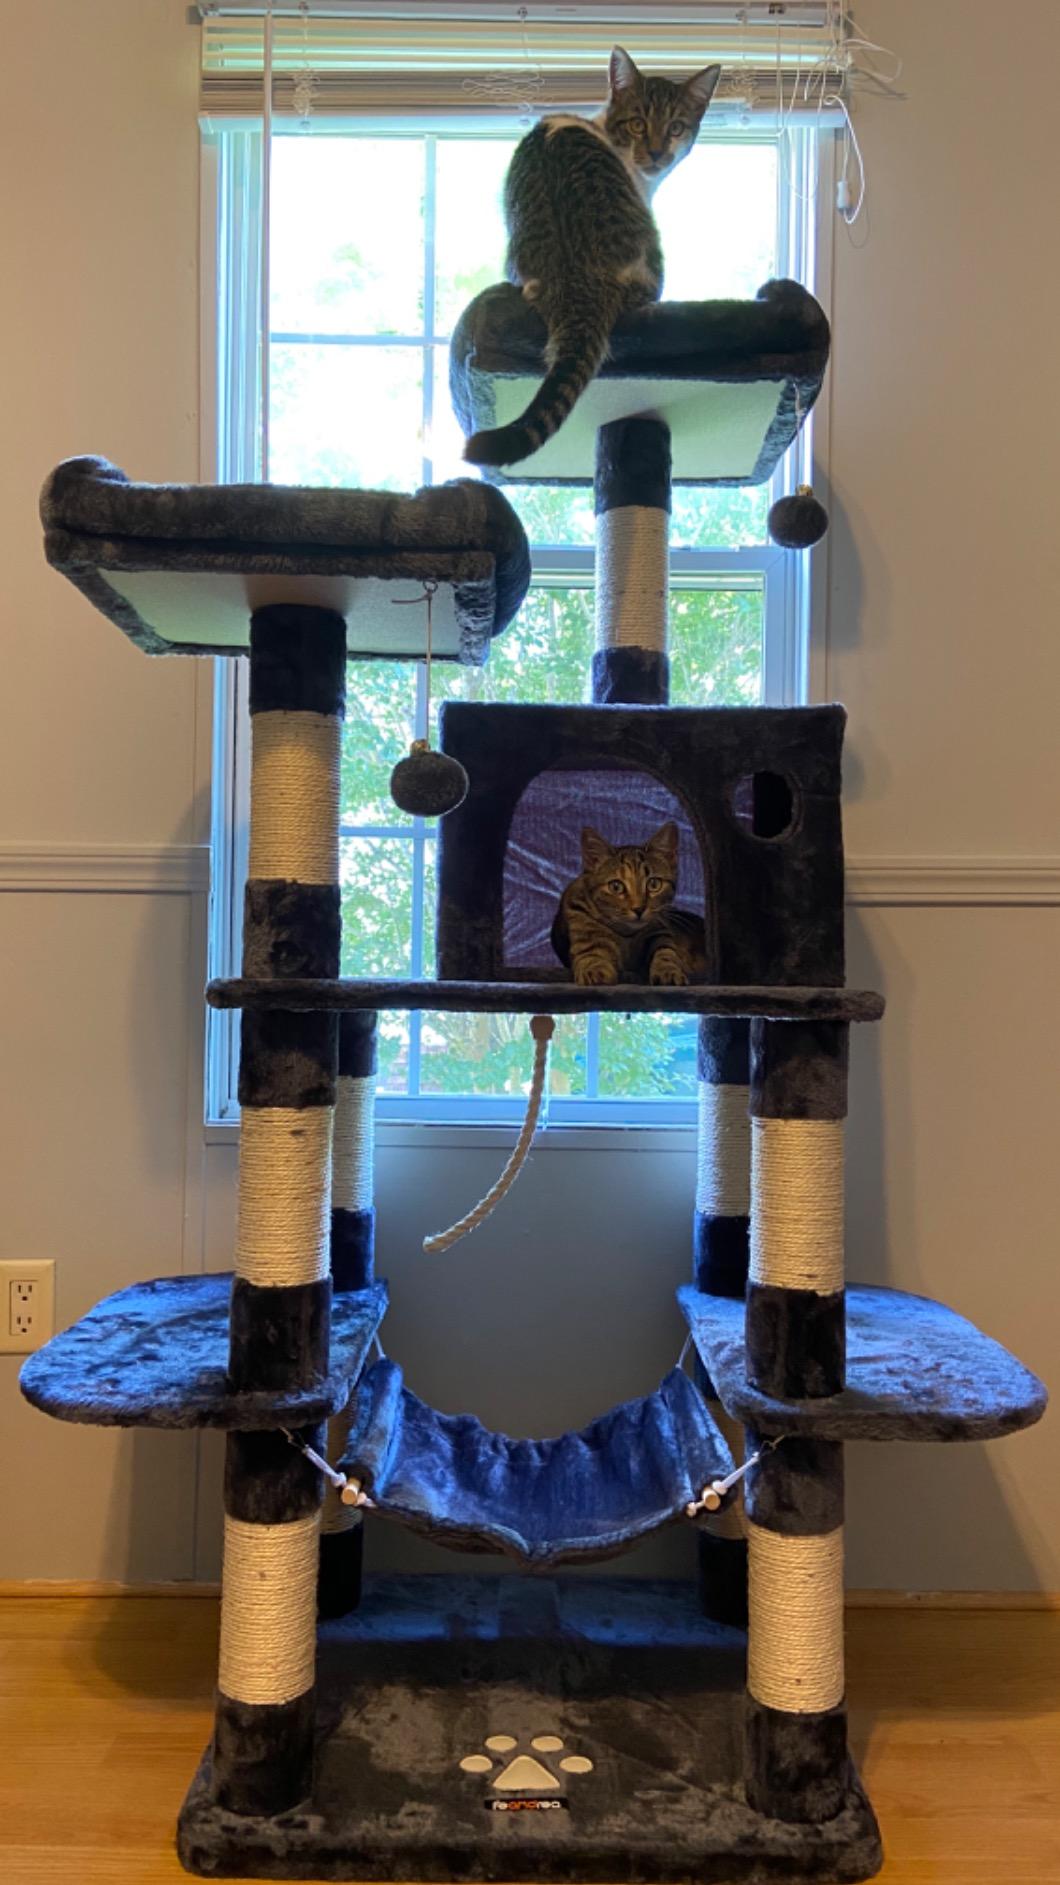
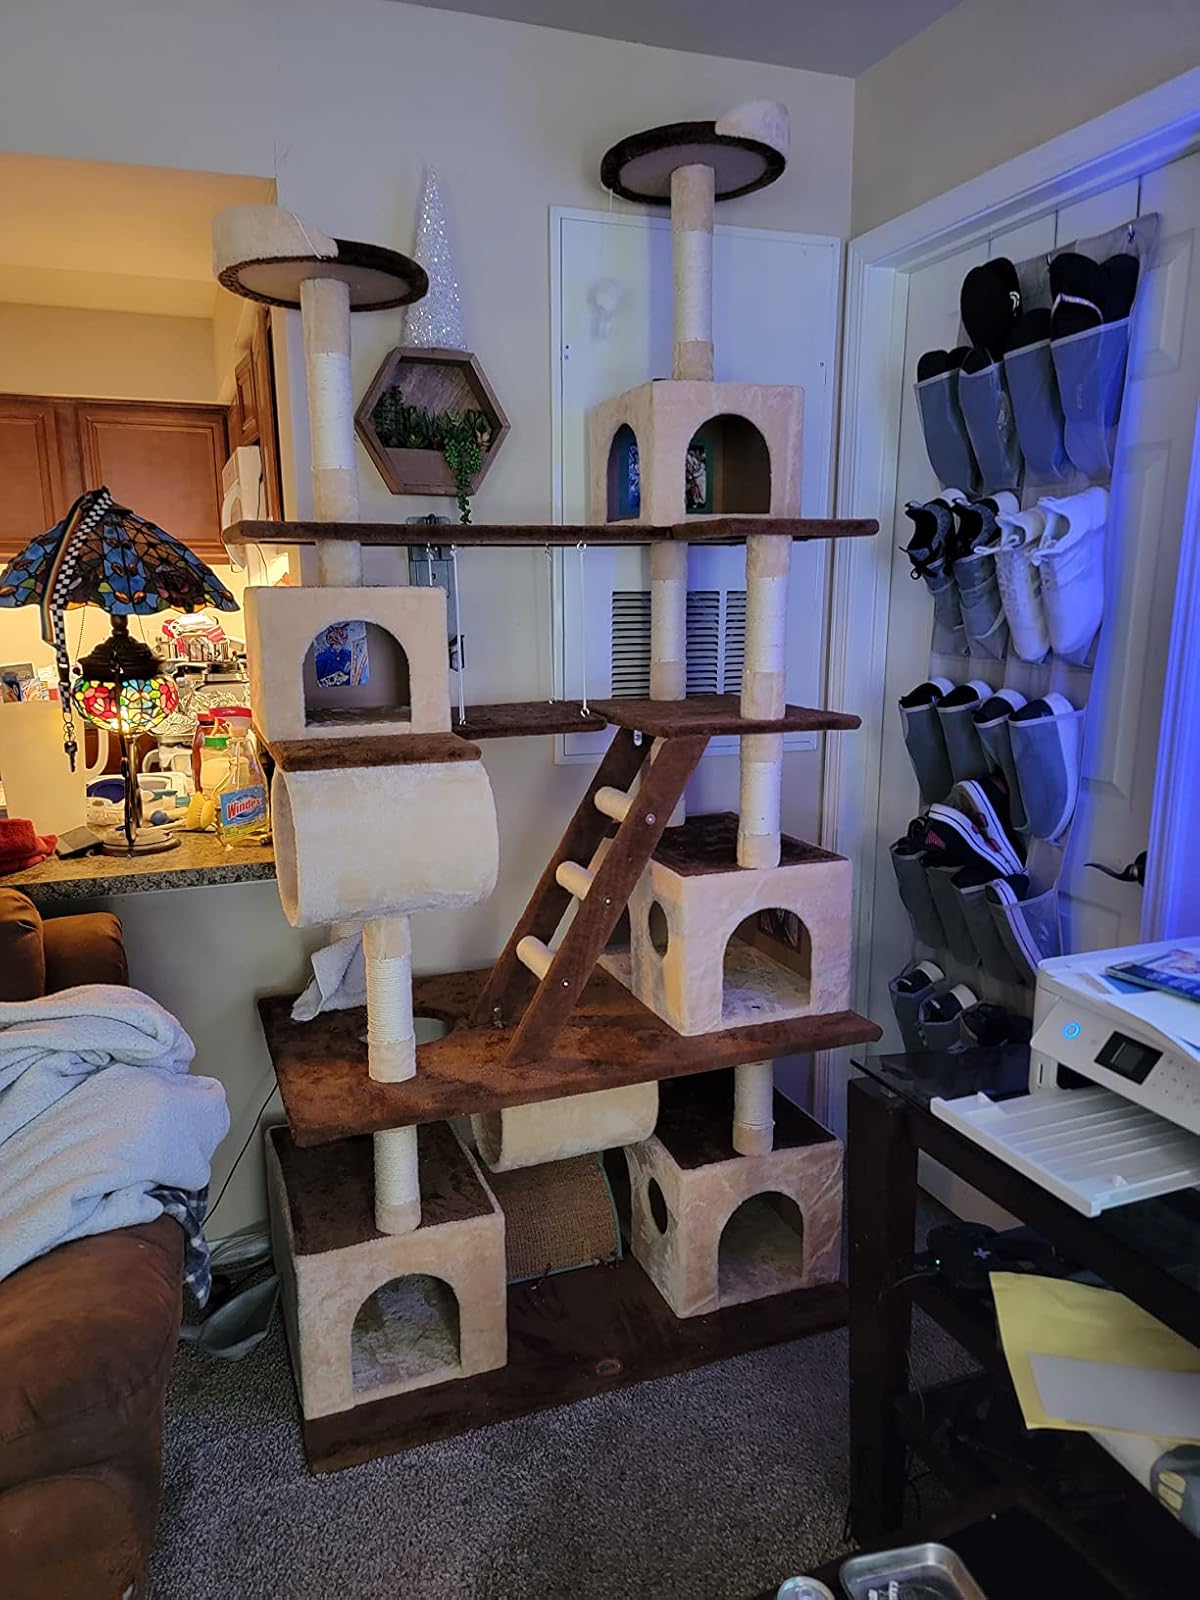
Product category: items_cat tree
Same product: no